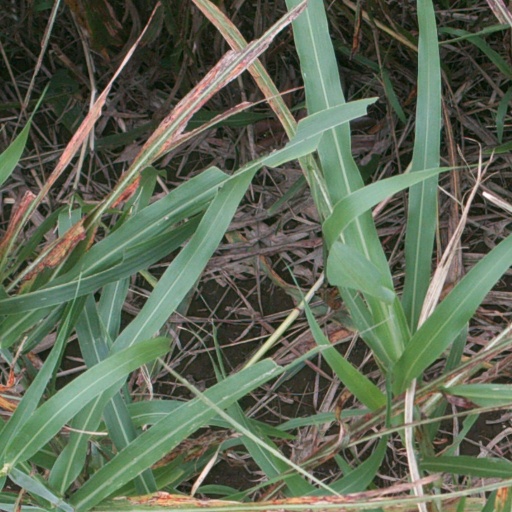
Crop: sorghum